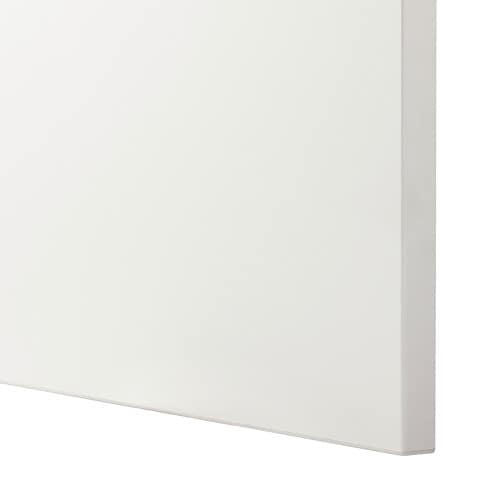
BESTÅ /  shelf unit with doors
shelf unit with doors Хаалгатай тавиур shelf unit with doors, 120x42x64 cm SPR white/Lappviken white 120x42x64 cm
Brand: IKEA
Category: Furniture > Cabinets & Storage > Closet Parts & Accessories